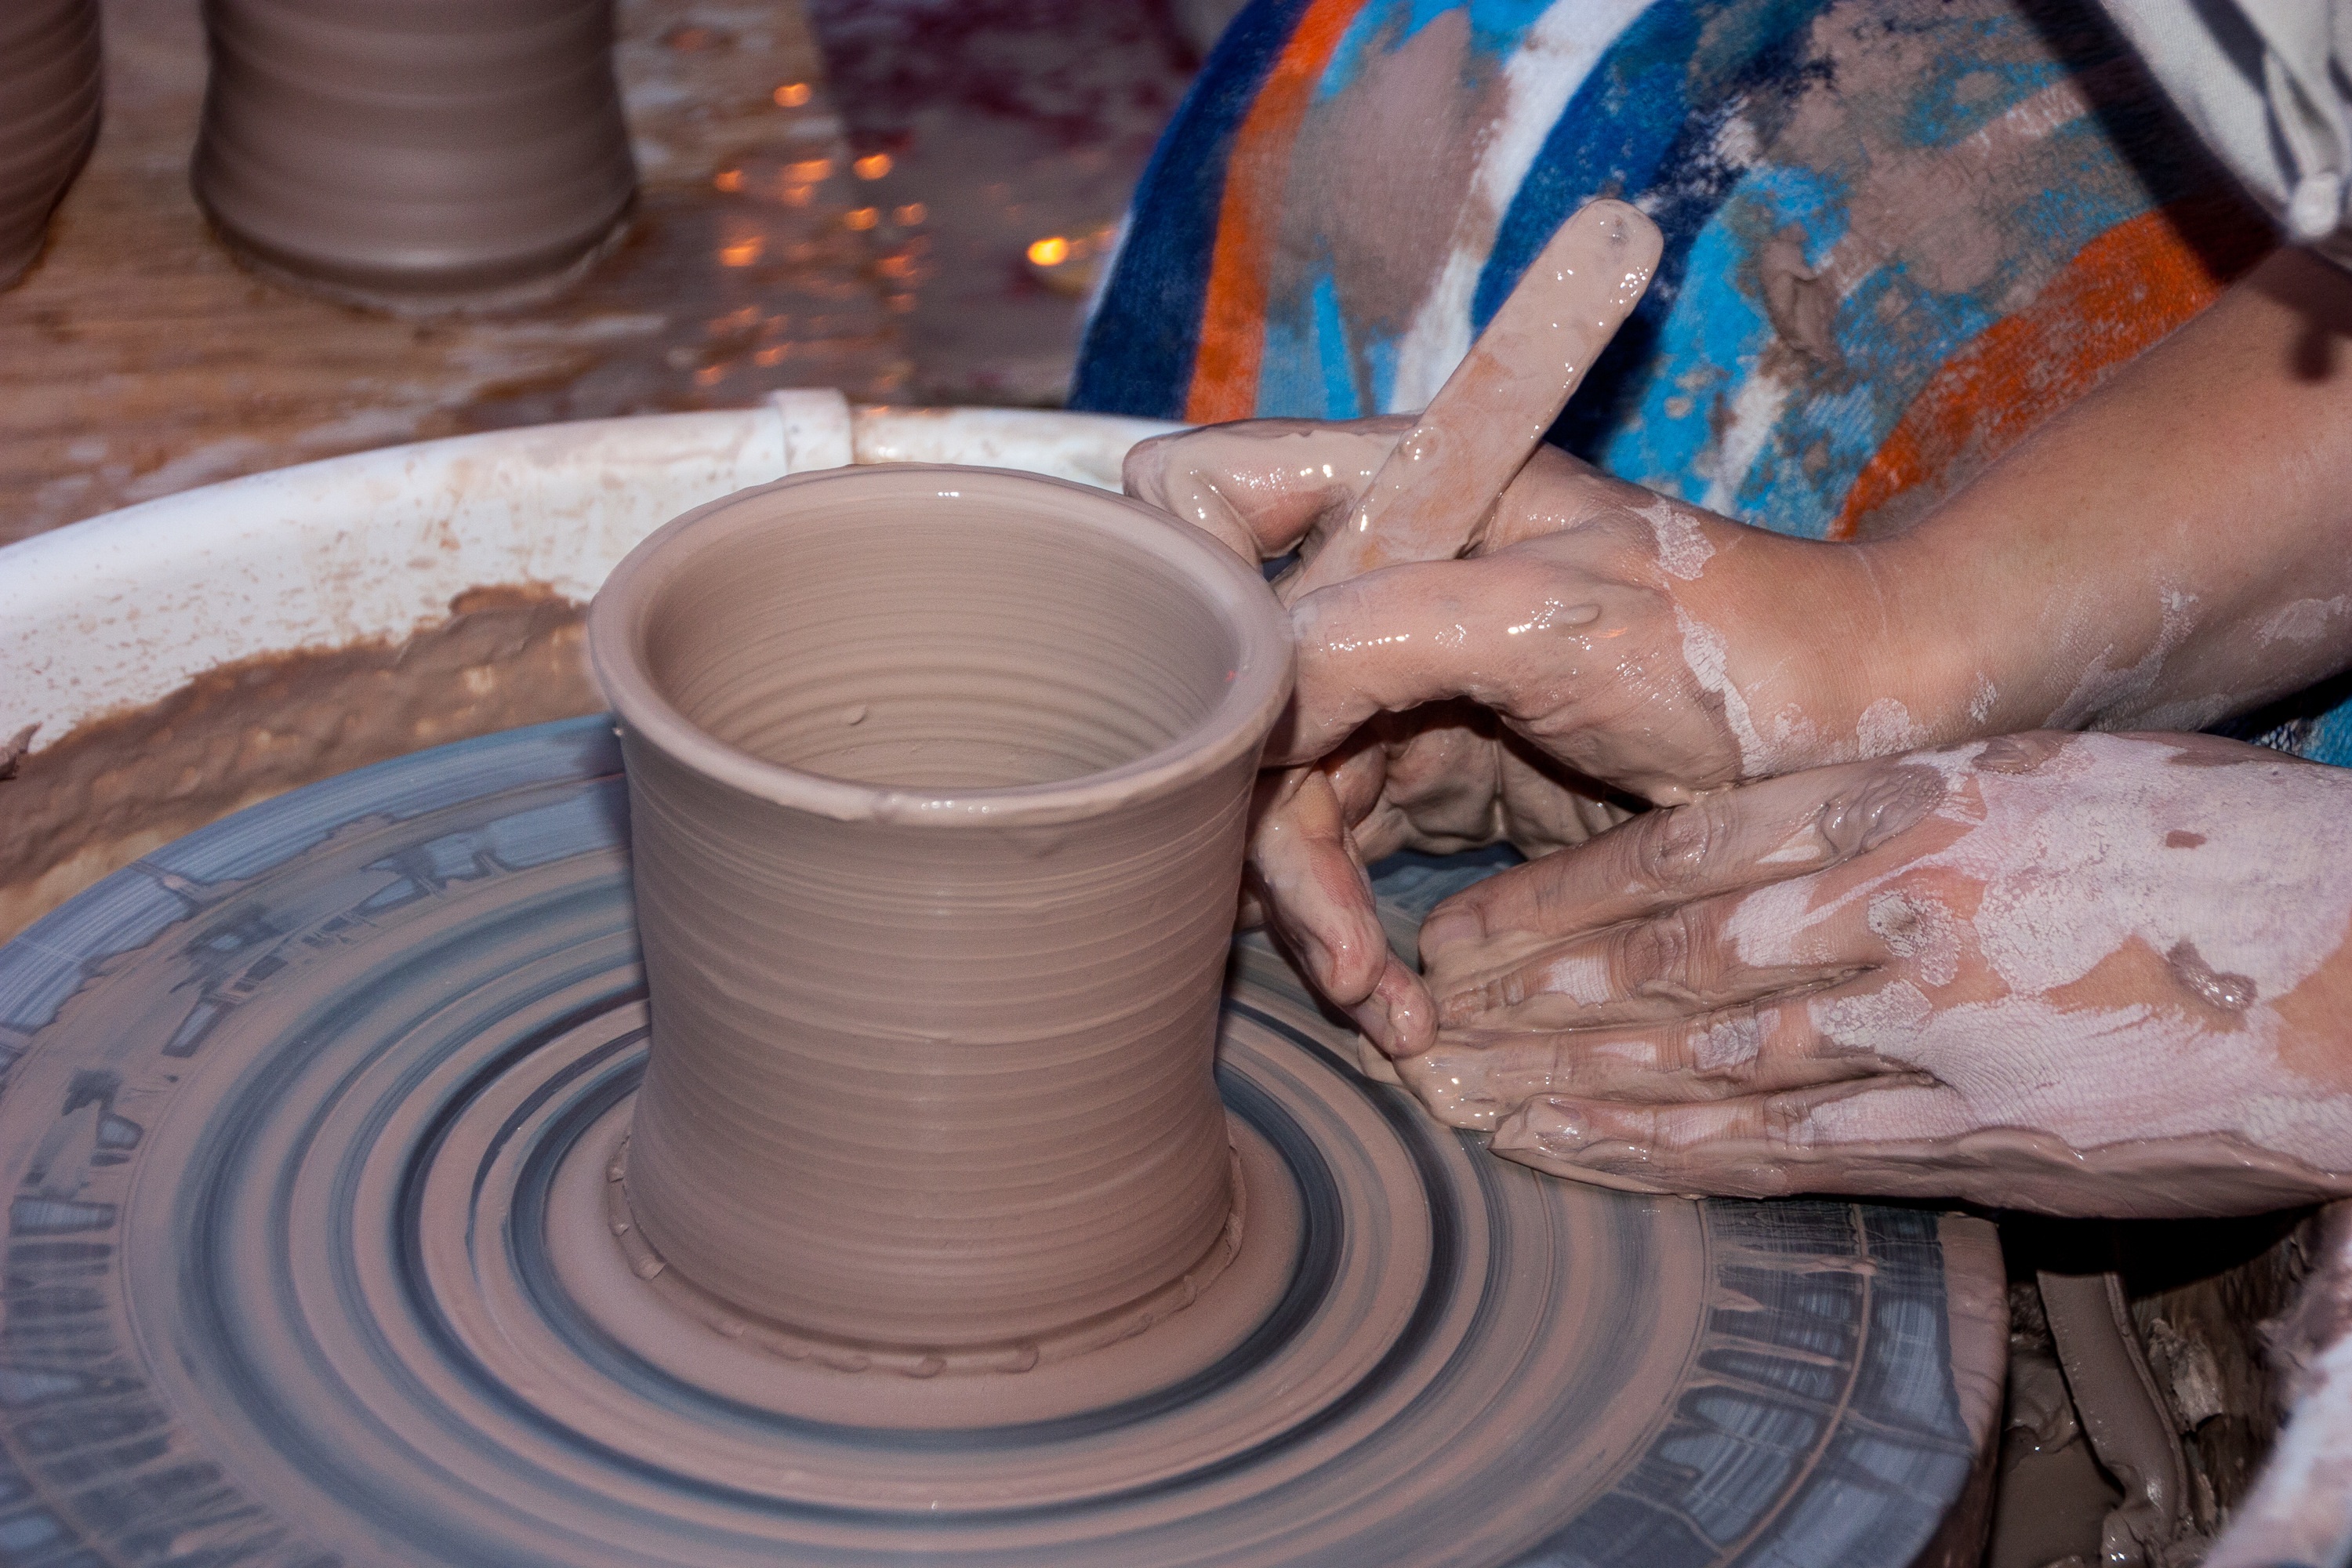
work, hand, wheel, pot, finger, ceramic, artist, craft, pottery, skill, material, art, creativity, turn, handmade, clay, potter, handicraft, creation, touching, potter's wheel